Guangzhou–Hankou railway

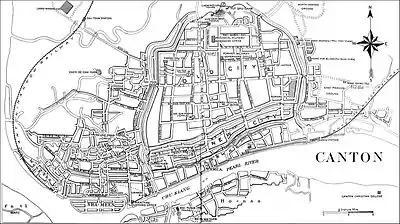
A map of Guangzhou ("Canton") in 1920, showing the route of the "Canton–Hankow railway" from the western suburbs north along the Pearl River.

In 1897, a concession for the Beijing–Hankou railway was awarded to a Belgian consortium backed by French financing. The British were then the dominant foreign power in China, and the Belgian concession would keep the important route out of British hands. To prevent the French from controlling the entire route between Beijing and Guangzhou, the Chinese government actively sought American involvement in the Guangzhou–Hankou railway. A concession for the southern railway was awarded to the American China Development Company in 1898.